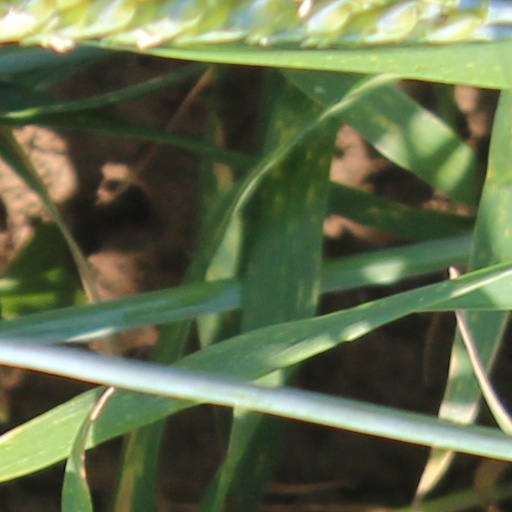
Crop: wheat